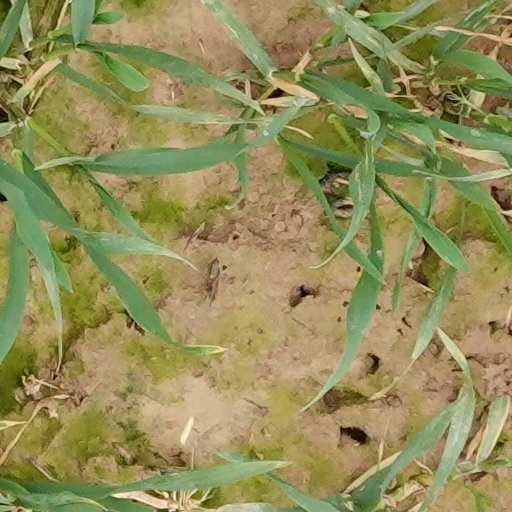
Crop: wheat